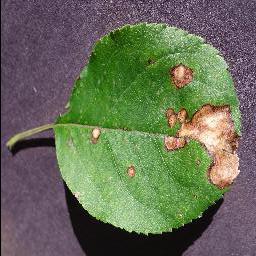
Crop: apple
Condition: black_rot